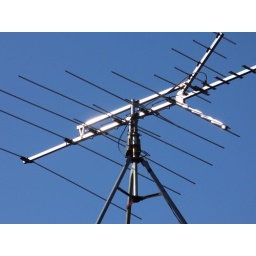
against the backdrop of a beautiful blue sky :)